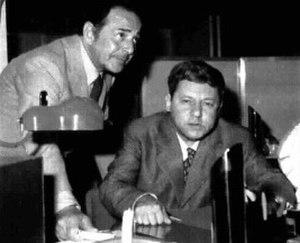
Gianni Agus, né à Cagliari le 17 août 1917 et mort à Rome le 4 mars 1994, est un acteur italien.